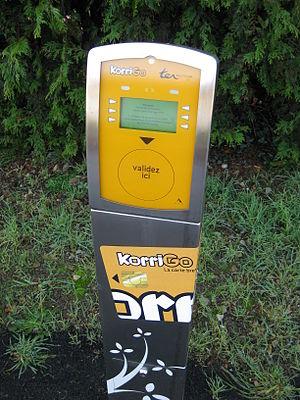
Valideur Korrigo TER Bretagne à Rennes
KorriGo est une carte de billettique multimodale utilisée en Bretagne. Cette carte jaune est, pour l'usager, un unique titre de transport rechargeable, pour tous ses déplacements en transports en commun. Elle peut servir de titre de transport à l'unité ou contenir un abonnement à durée limitée. Son nom provient de la première version mise en place dans l'agglomération rennaise par Keolis Rennes en 2006. La carte a ensuite été étendue à plusieurs agglomérations de la région Bretagne pour devenir la « carte bretonne des déplacements ».
Les transports en commun rennais ont une histoire assez classique : après l'avènement des réseaux ferrés, les bus et les aménagements pour voitures ont suivi l'évolution de la ville, jusqu'à la mise en place d'une solution de transport en site propre. À noter cependant la mise en place à partir de 1998 d'un réseau de vélos à louer, géré informatiquement, le Vélo à la carte, qui constitua une innovation pour l'époque.